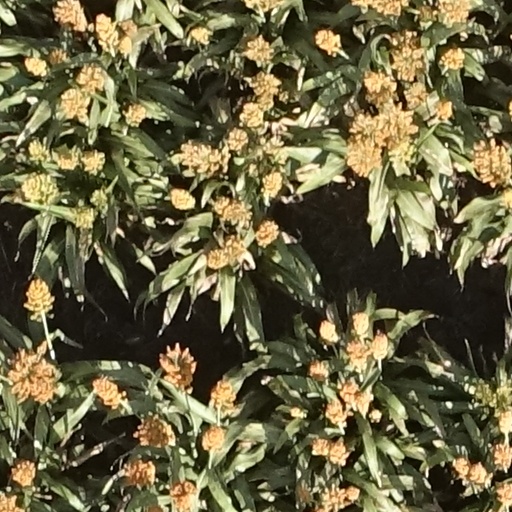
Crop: sorghum